Ford FE engine

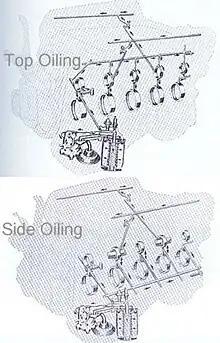
FE oil flow paths

The low-rise intake, designed to fit under a low hoodline, was the first. The high-rise intake required a hood bubble for clearance. While the low- and medium-rise heads could be used in combination with either low- or medium-rise intakes, the high-rise head required a high-rise intake due to the increased height of the intake port. The medium-rise intake port is shorter and wider than the low-rise port. The high-rise ports are taller than either the low- or medium-rise ports. Low-rise intakes have the carburetor placed relatively low; the air-fuel mix must follow a more convoluted path to the combustion chambers. A high-rise intake places the carburetor approximately higher so the air-fuel mixture has a straighter path.